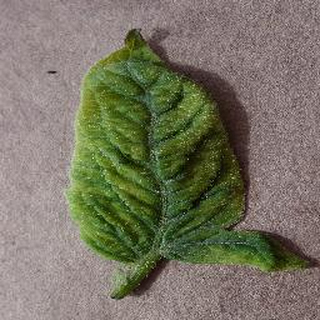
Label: tomato_yellow_leaf_curl_virus